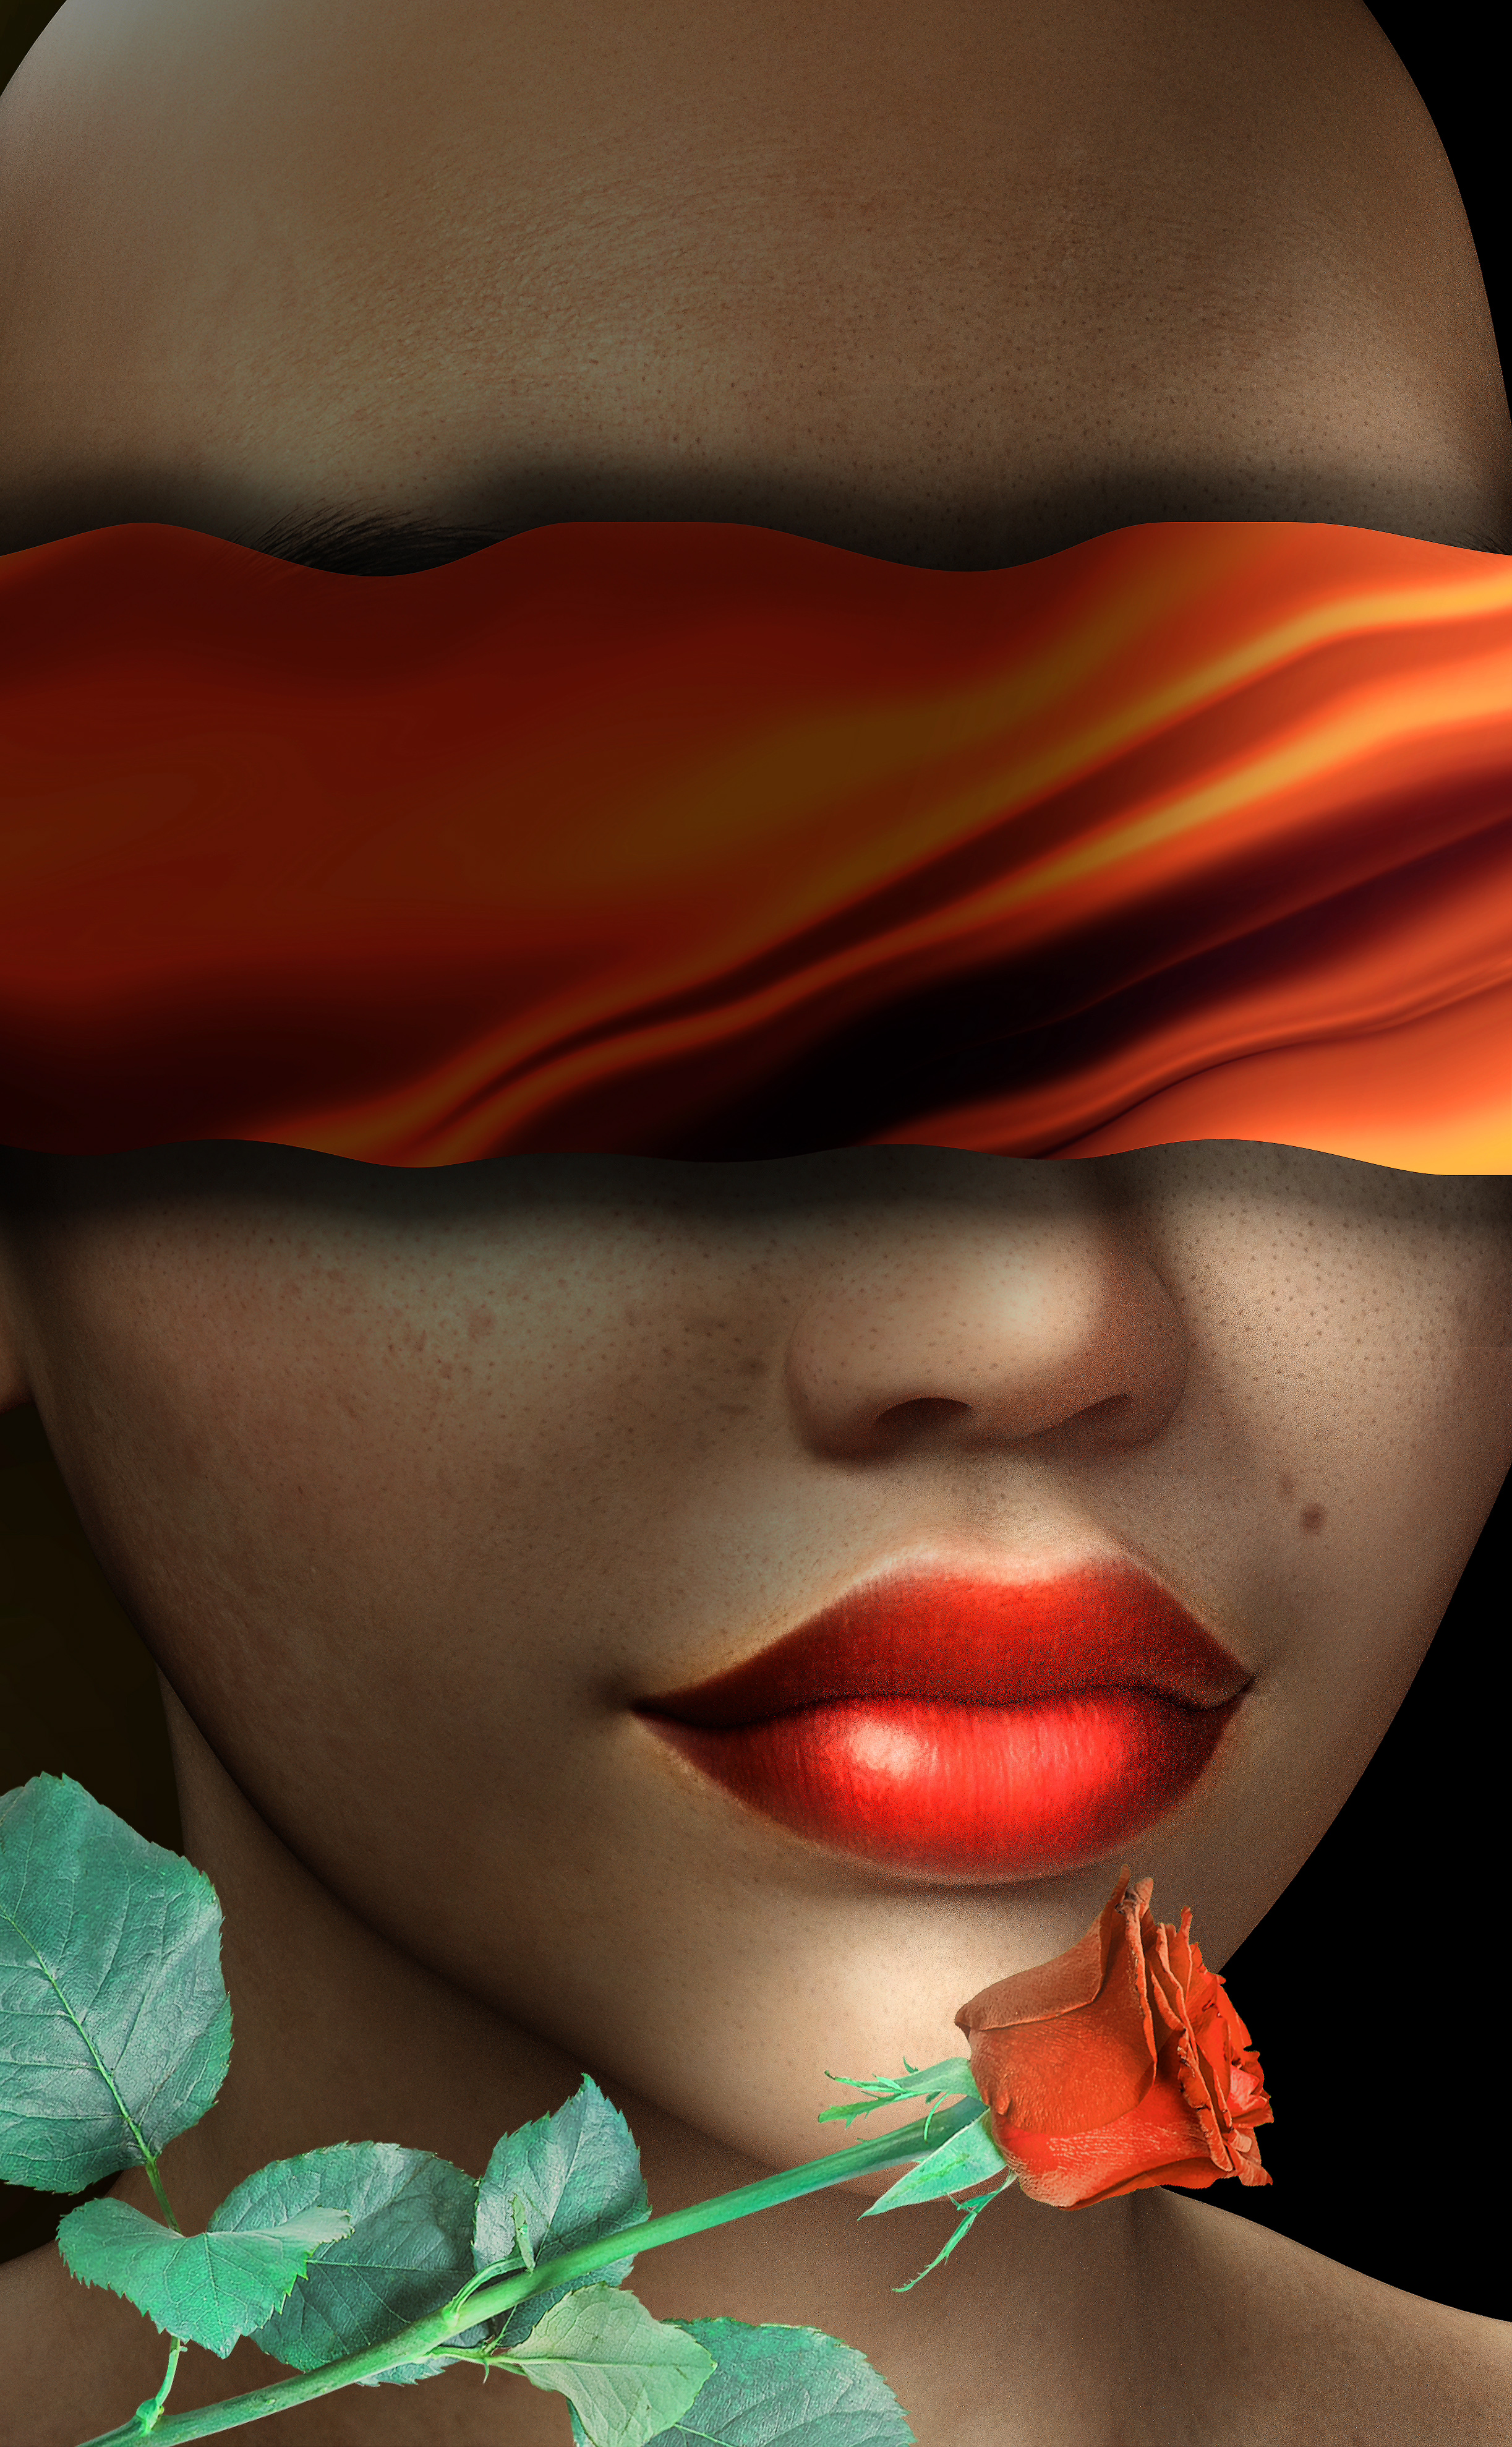
flower, lip, red, beauty, orange, mouth, close up, plant, lipstick, petal, flesh, eyelash